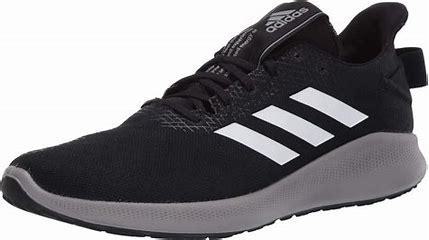
Brand: Adidas
Model: Sensebounce